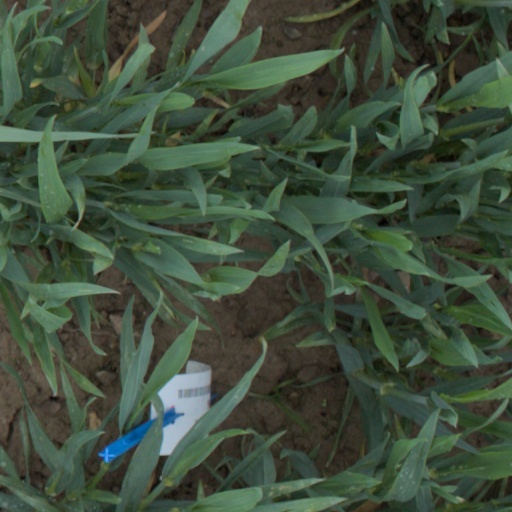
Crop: wheat